Amundsen's South Pole expedition

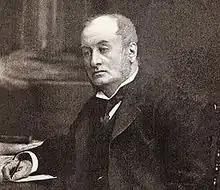
Clements Markham, the distinguished British geographer, was a harsh critic of Amundsen's change of plan and expressed private doubts about his success.

On 8 November 1911, Prestrud, Stubberud and Johansen had departed for King Edward VII Land. The search for the point at which the solid ice of the Barrier became ice-covered land proved difficult. On 1 December the party had their first sighting of what was indubitably dry land, a nunatak which had been recorded by Scott during the "Discovery" expedition in 1902. After reaching this point they collected geological specimens and samples of mosses, and briefly explored their surroundings before returning to Framheim on 16 December. They were the first men to set foot on King Edward VII Land.